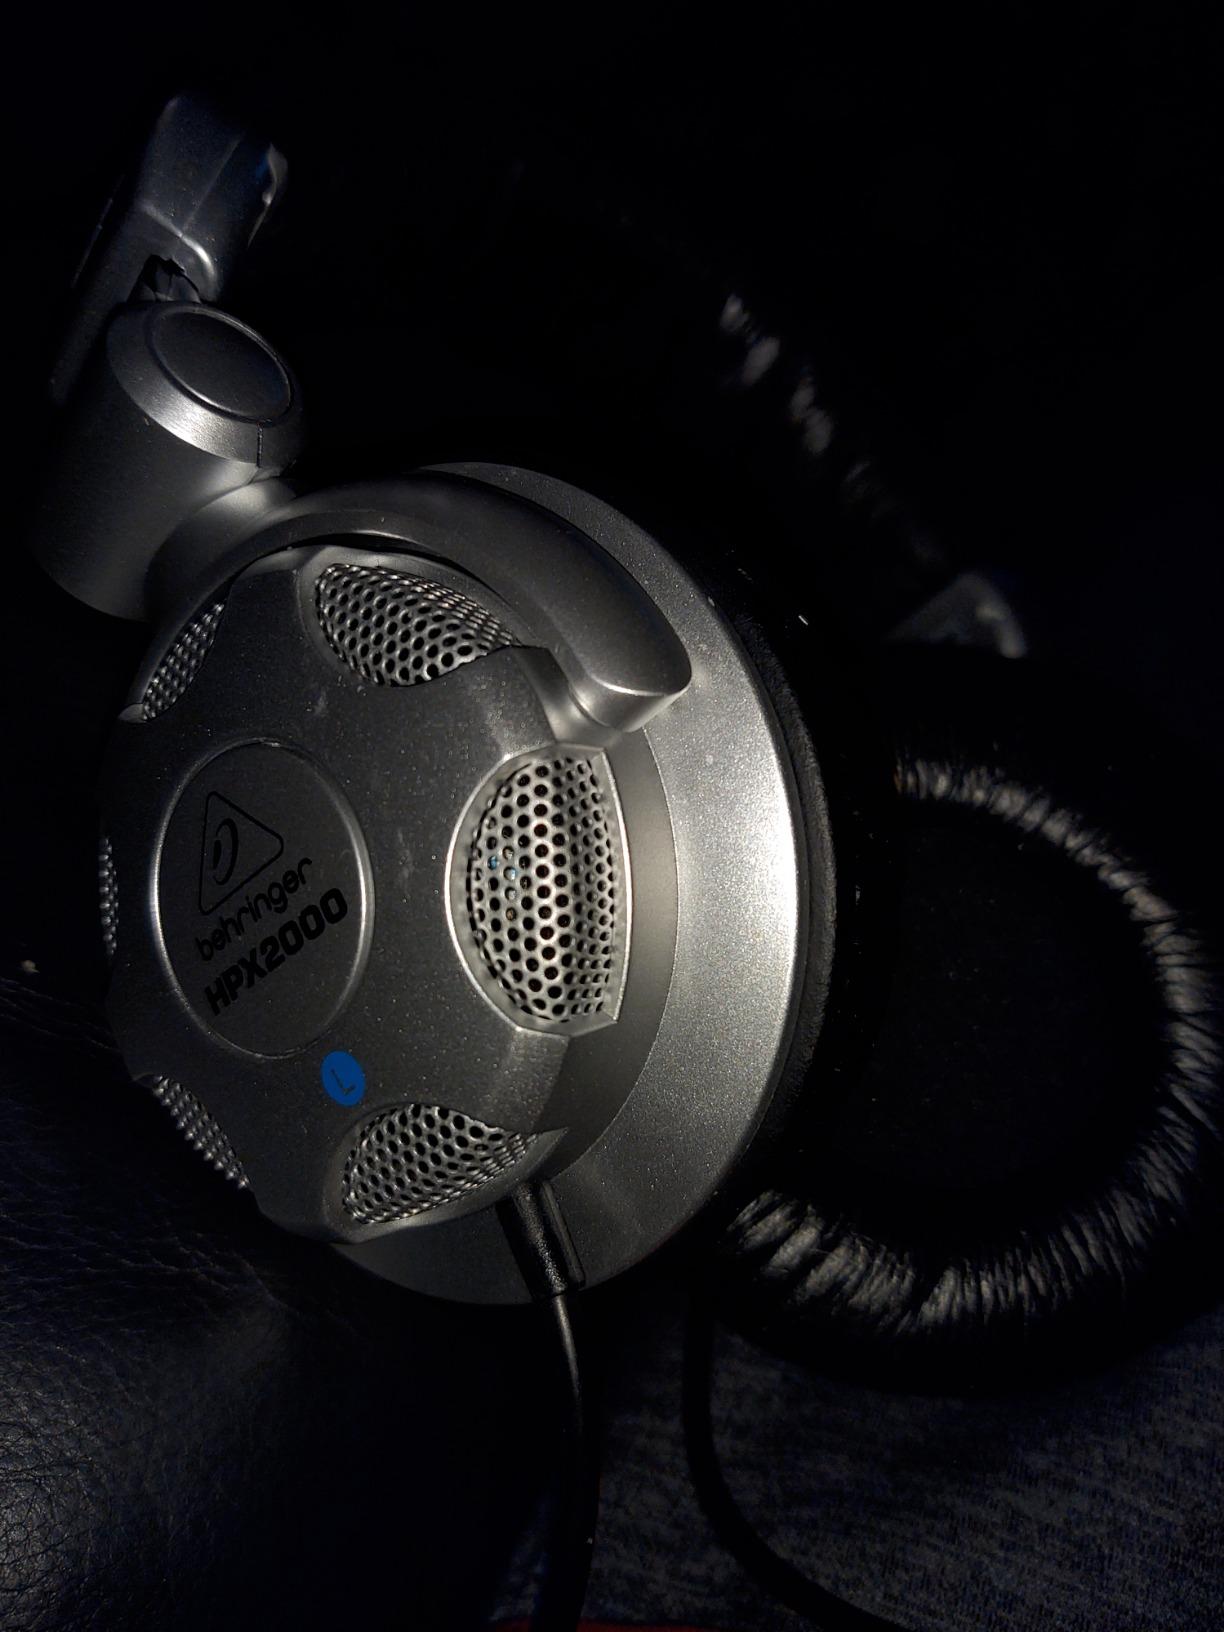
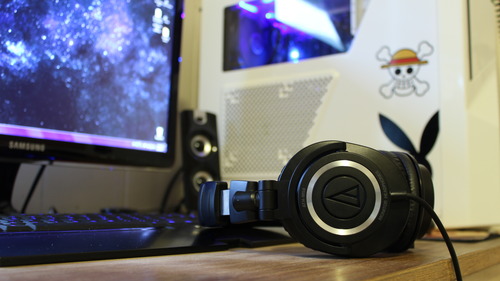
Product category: headphones
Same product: no